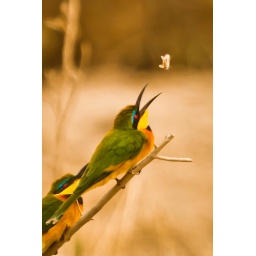
On the way into the Serena Lodge in Amboseli we spotted this little couple hunting flying insects for dinner.